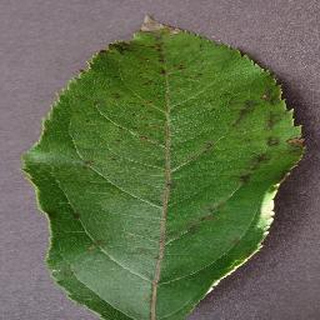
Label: apple_apple_scab